Iranian peoples

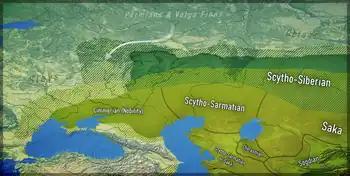
Distribution of Iranic peoples during the Iron Age

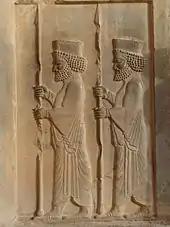
Persepolis: Persian guards

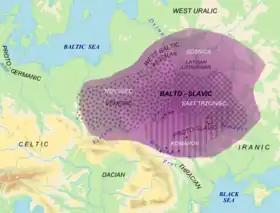
The Eastern Iranic and Balto-Slavic dialect continuums in Eastern Europe, the latter with proposed material cultures correlating to speakers of Balto-Slavic in the Bronze Age ("white"). "Red" dots = archaic Slavic hydronyms

During the 1st centuries of the 1st millennium BC, the ancient Persians established themselves in the western portion of the Iranian Plateau and appear to have interacted considerably with the Elamites and Babylonians, while the Medes also entered in contact with the Assyrians. Remnants of the Median language and Old Persian show their common Proto-Iranian roots, emphasized in Strabo and Herodotus' description of their languages as very similar to the languages spoken by the Bactrians and Sogdians in the east. Following the establishment of the Achaemenid Empire, the Persian language (referred to as ""Farsi"" in Persian after being changed from "Parsi") spread from Pars or Fars province (Persia) to various regions of the Empire, with the modern dialects of Iran, Afghanistan (also known as Dari) and Central-Asia (known as Tajiki) descending from Old Persian.